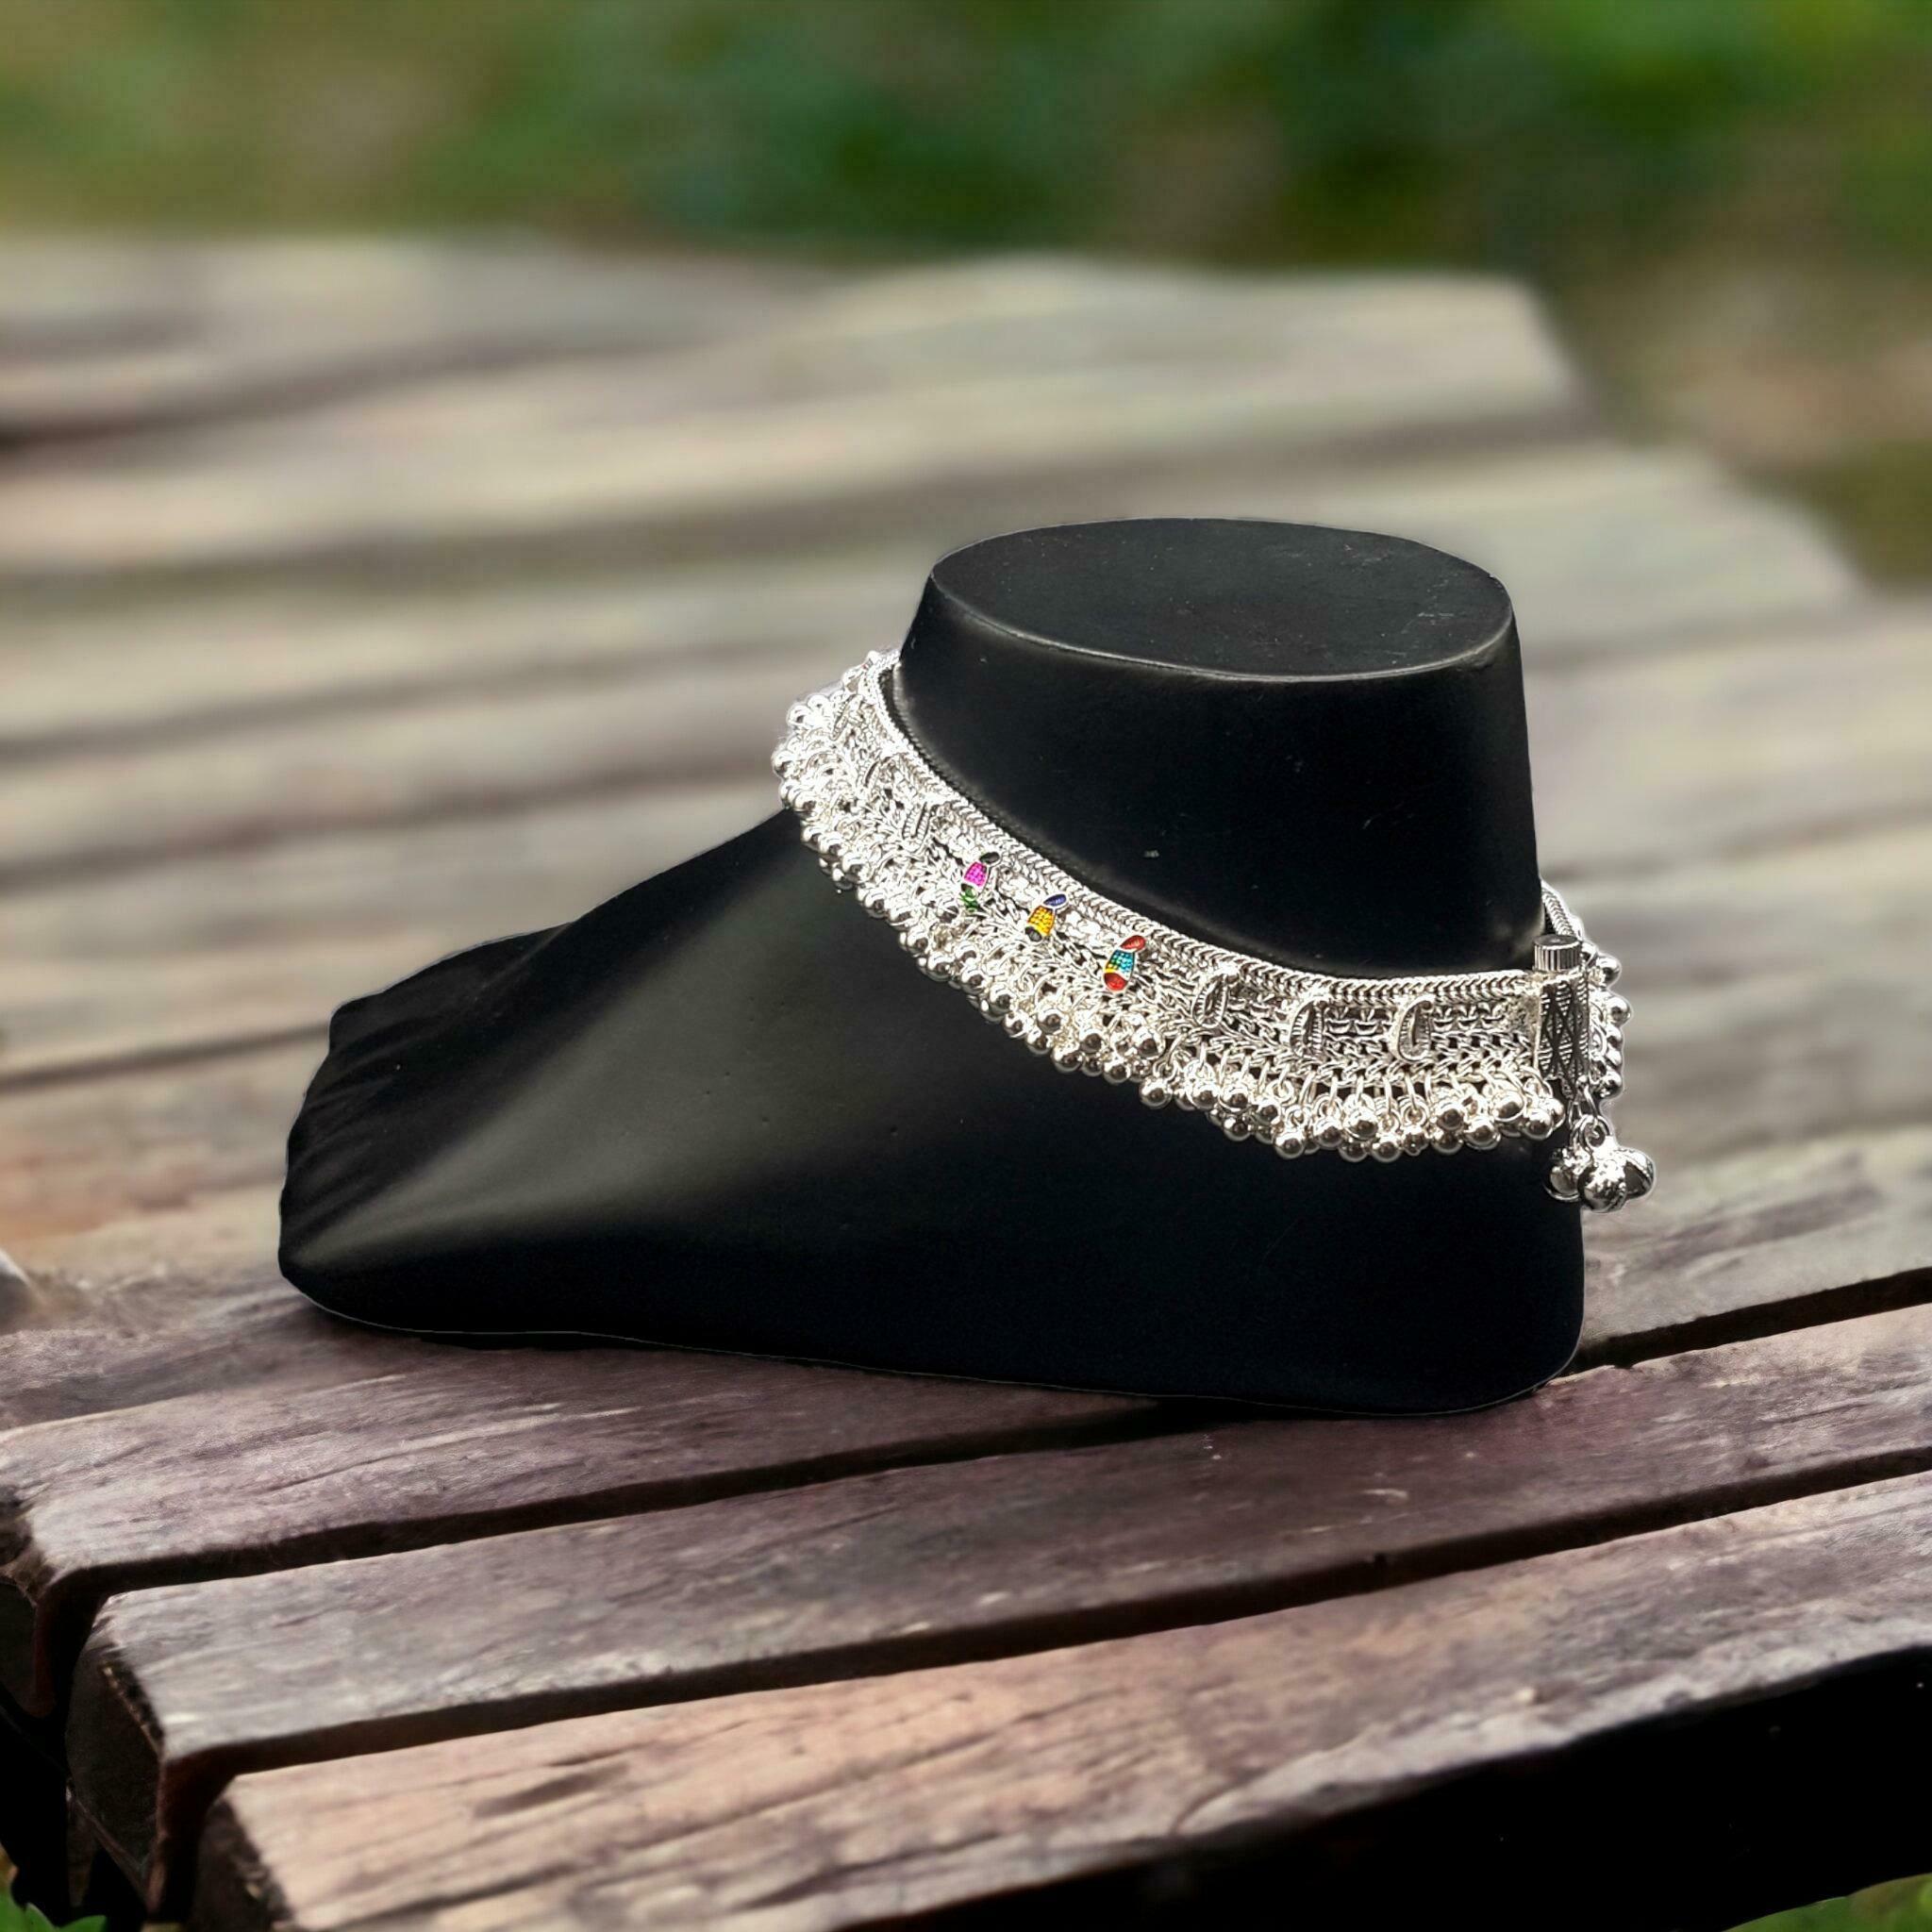
BR Ornaments Sizzling Glittering Women Anklets & Toe Rings Alloy Anklet (Pack of 2)
Type: Anklet
Brand: BR Ornaments
Price: Rs. 449
 This silver anklet looks good with all indian outfitsor traditional outfits suitable girls and women of all ages. grab this pair of anklets, you will feel stylish ankle and shining silver anklet will make beautiful, you must buy the sns traders anklets you will never go wrong with the latest design, fancy anklets in silver jewellery.